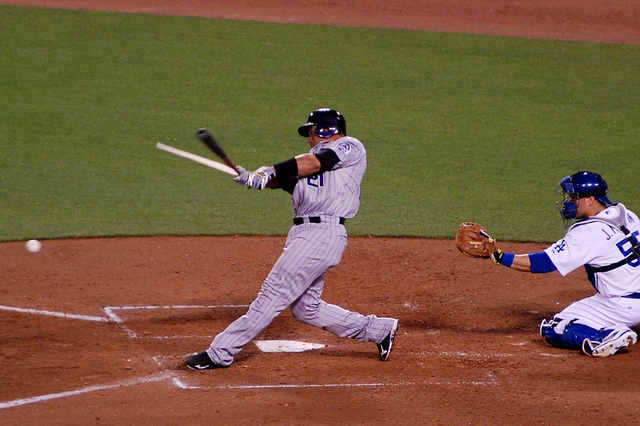
user: Given an image and a question. Answer the question in a short answer. Question: What teams do these players play for? Short Answer:
assistant: dodger